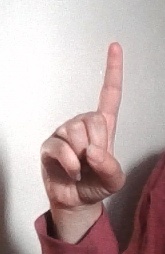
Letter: bb